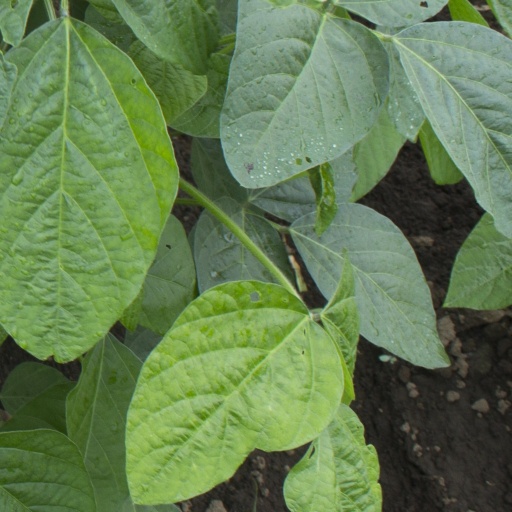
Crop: soybean